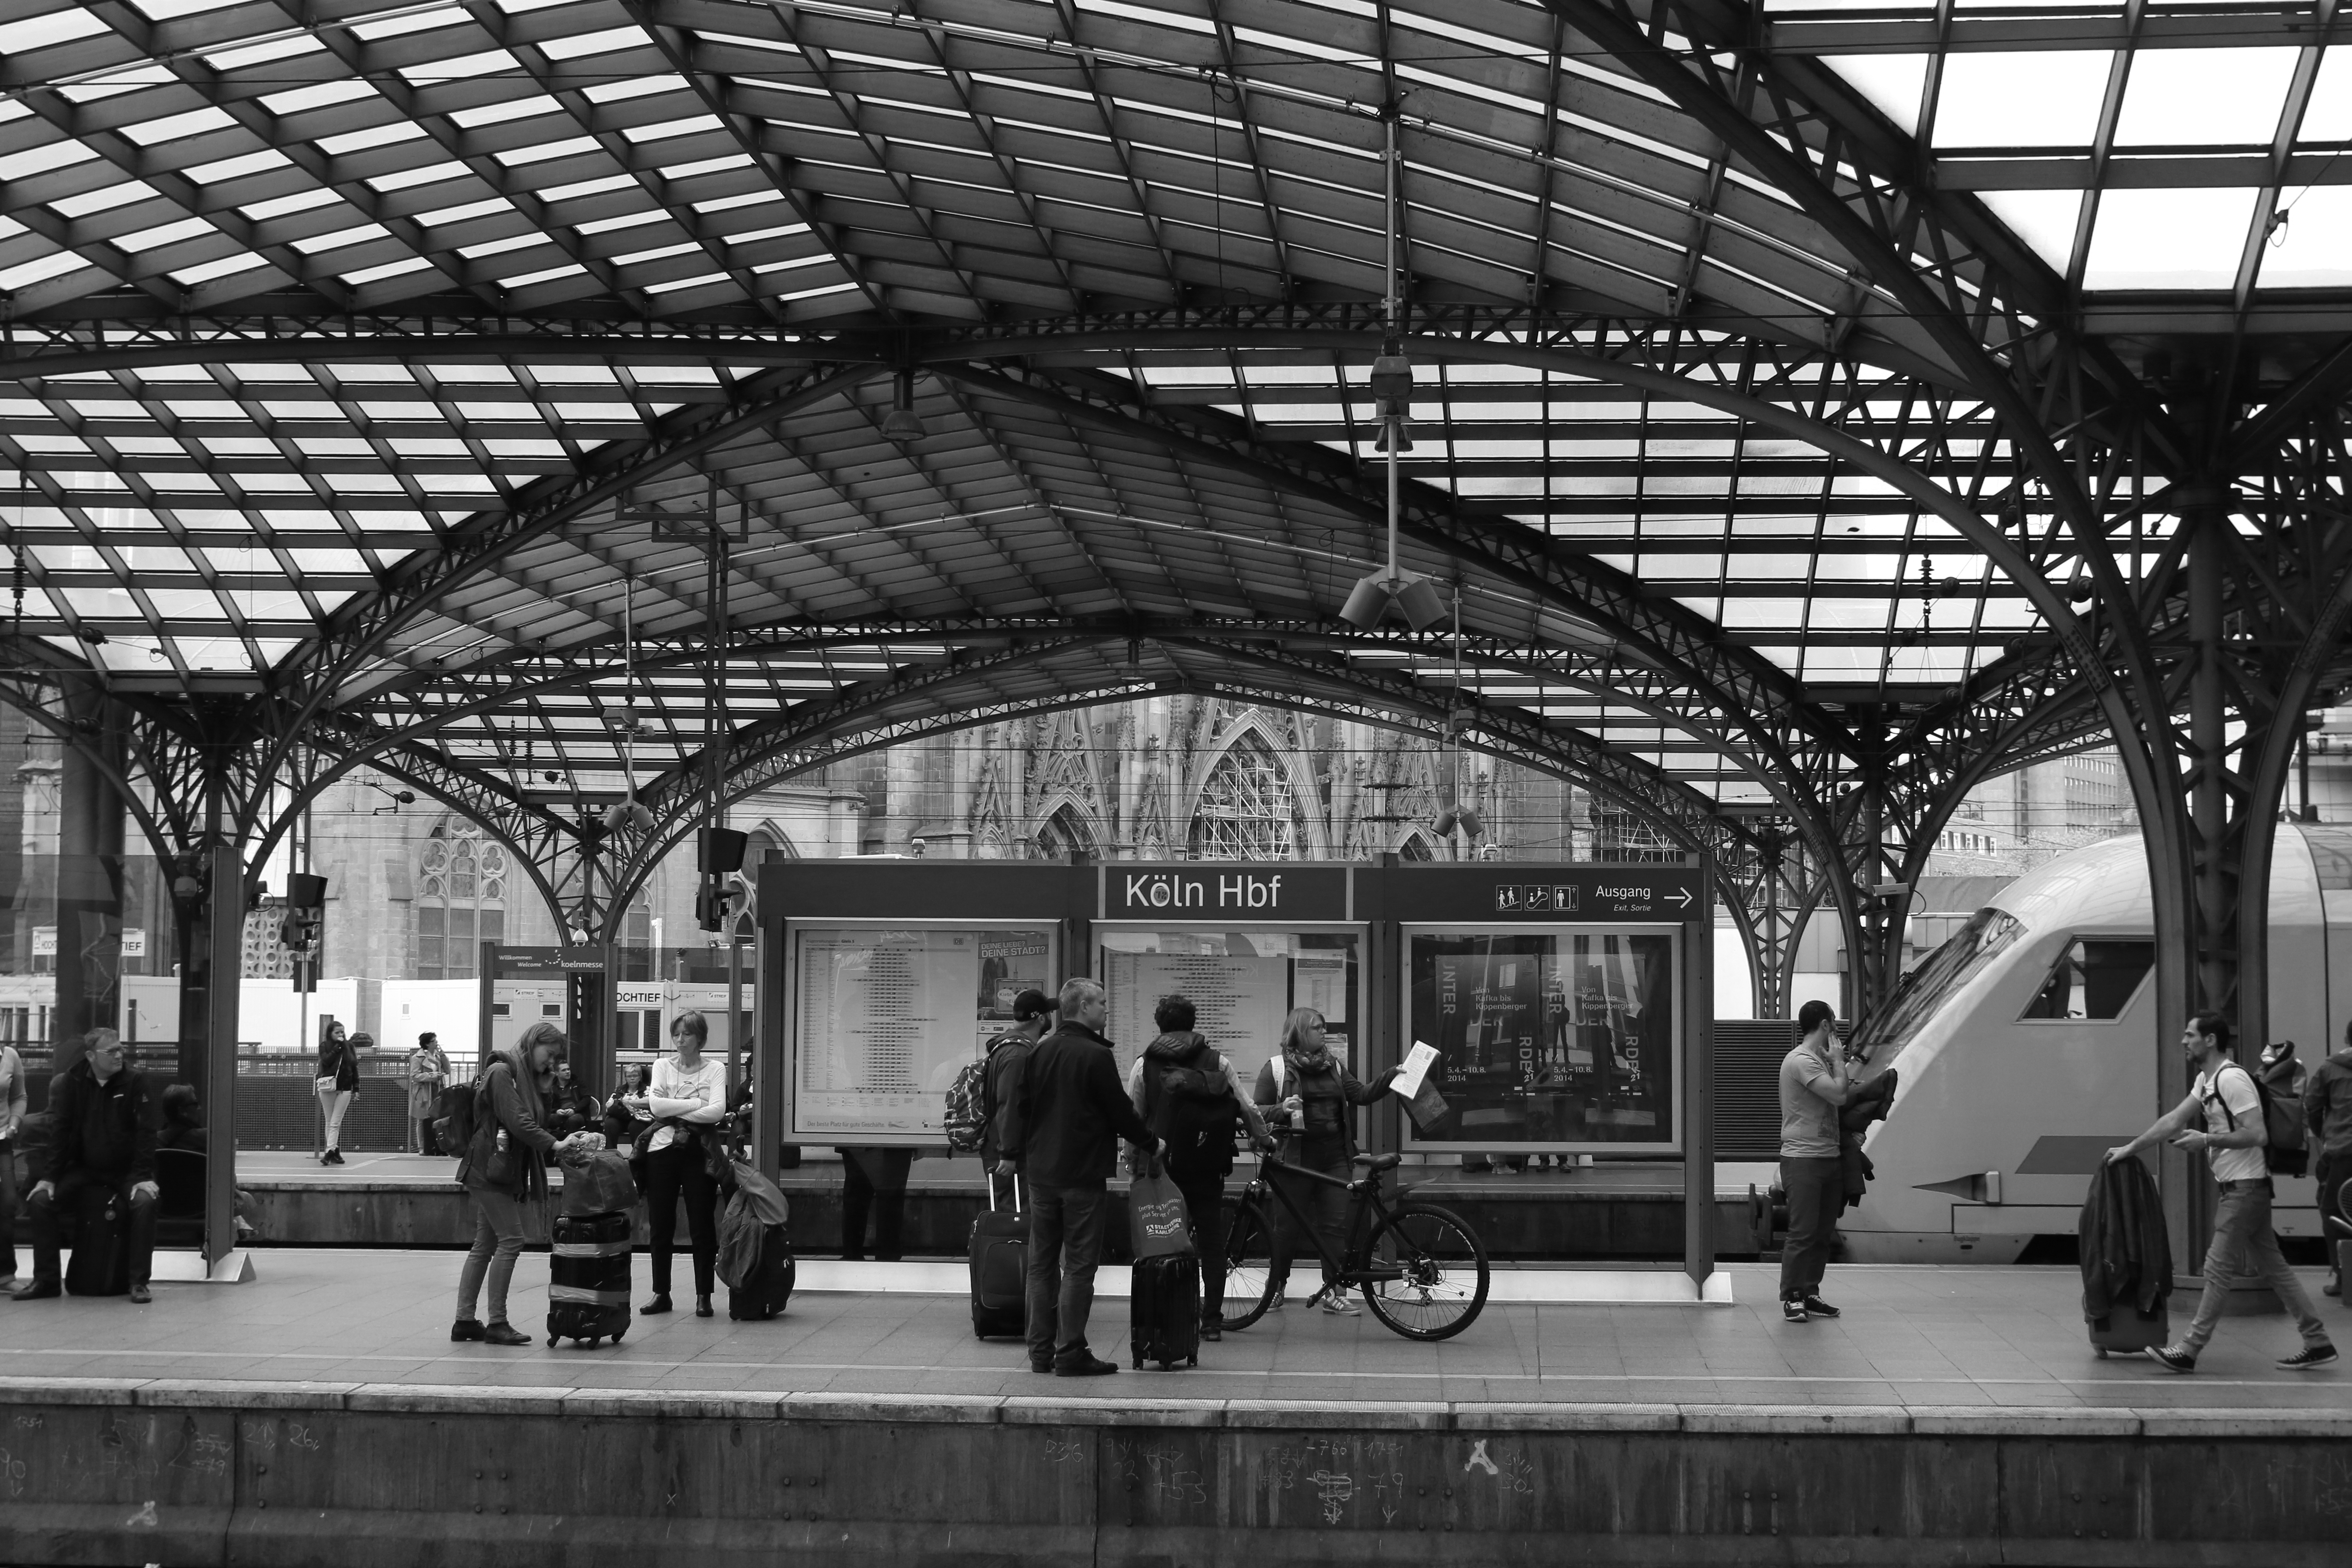
black and white, architecture, transport, train station, monochrome, public transport, bw, blackandwhite, blackwhite, germany, alemania, allemagne, cologne, koln, sw, schwarzweiss, schwarzweis, arcade, germania, schwarzweissfotografie, schwarzweisfotografie, monochrome photography